Vehicle registration plates of the German Democratic Republic

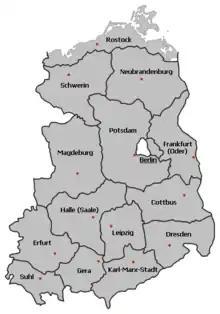
Districts of the GDR

The prefixes HJ, KZ, SA, and SS were not issued, due to their Nazi connotations.